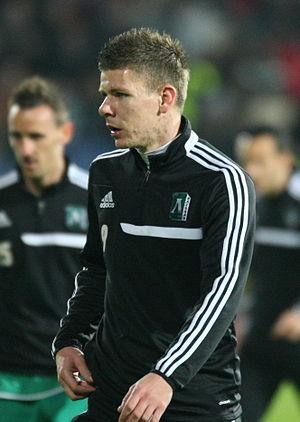
Roman Bezjak, né le 21 février 1989 à Slovenj Gradec en Slovénie, est un footballeur international slovène qui évolue au poste d'attaquant. Il joue actuellement pour le Olimpija Ljubljana.